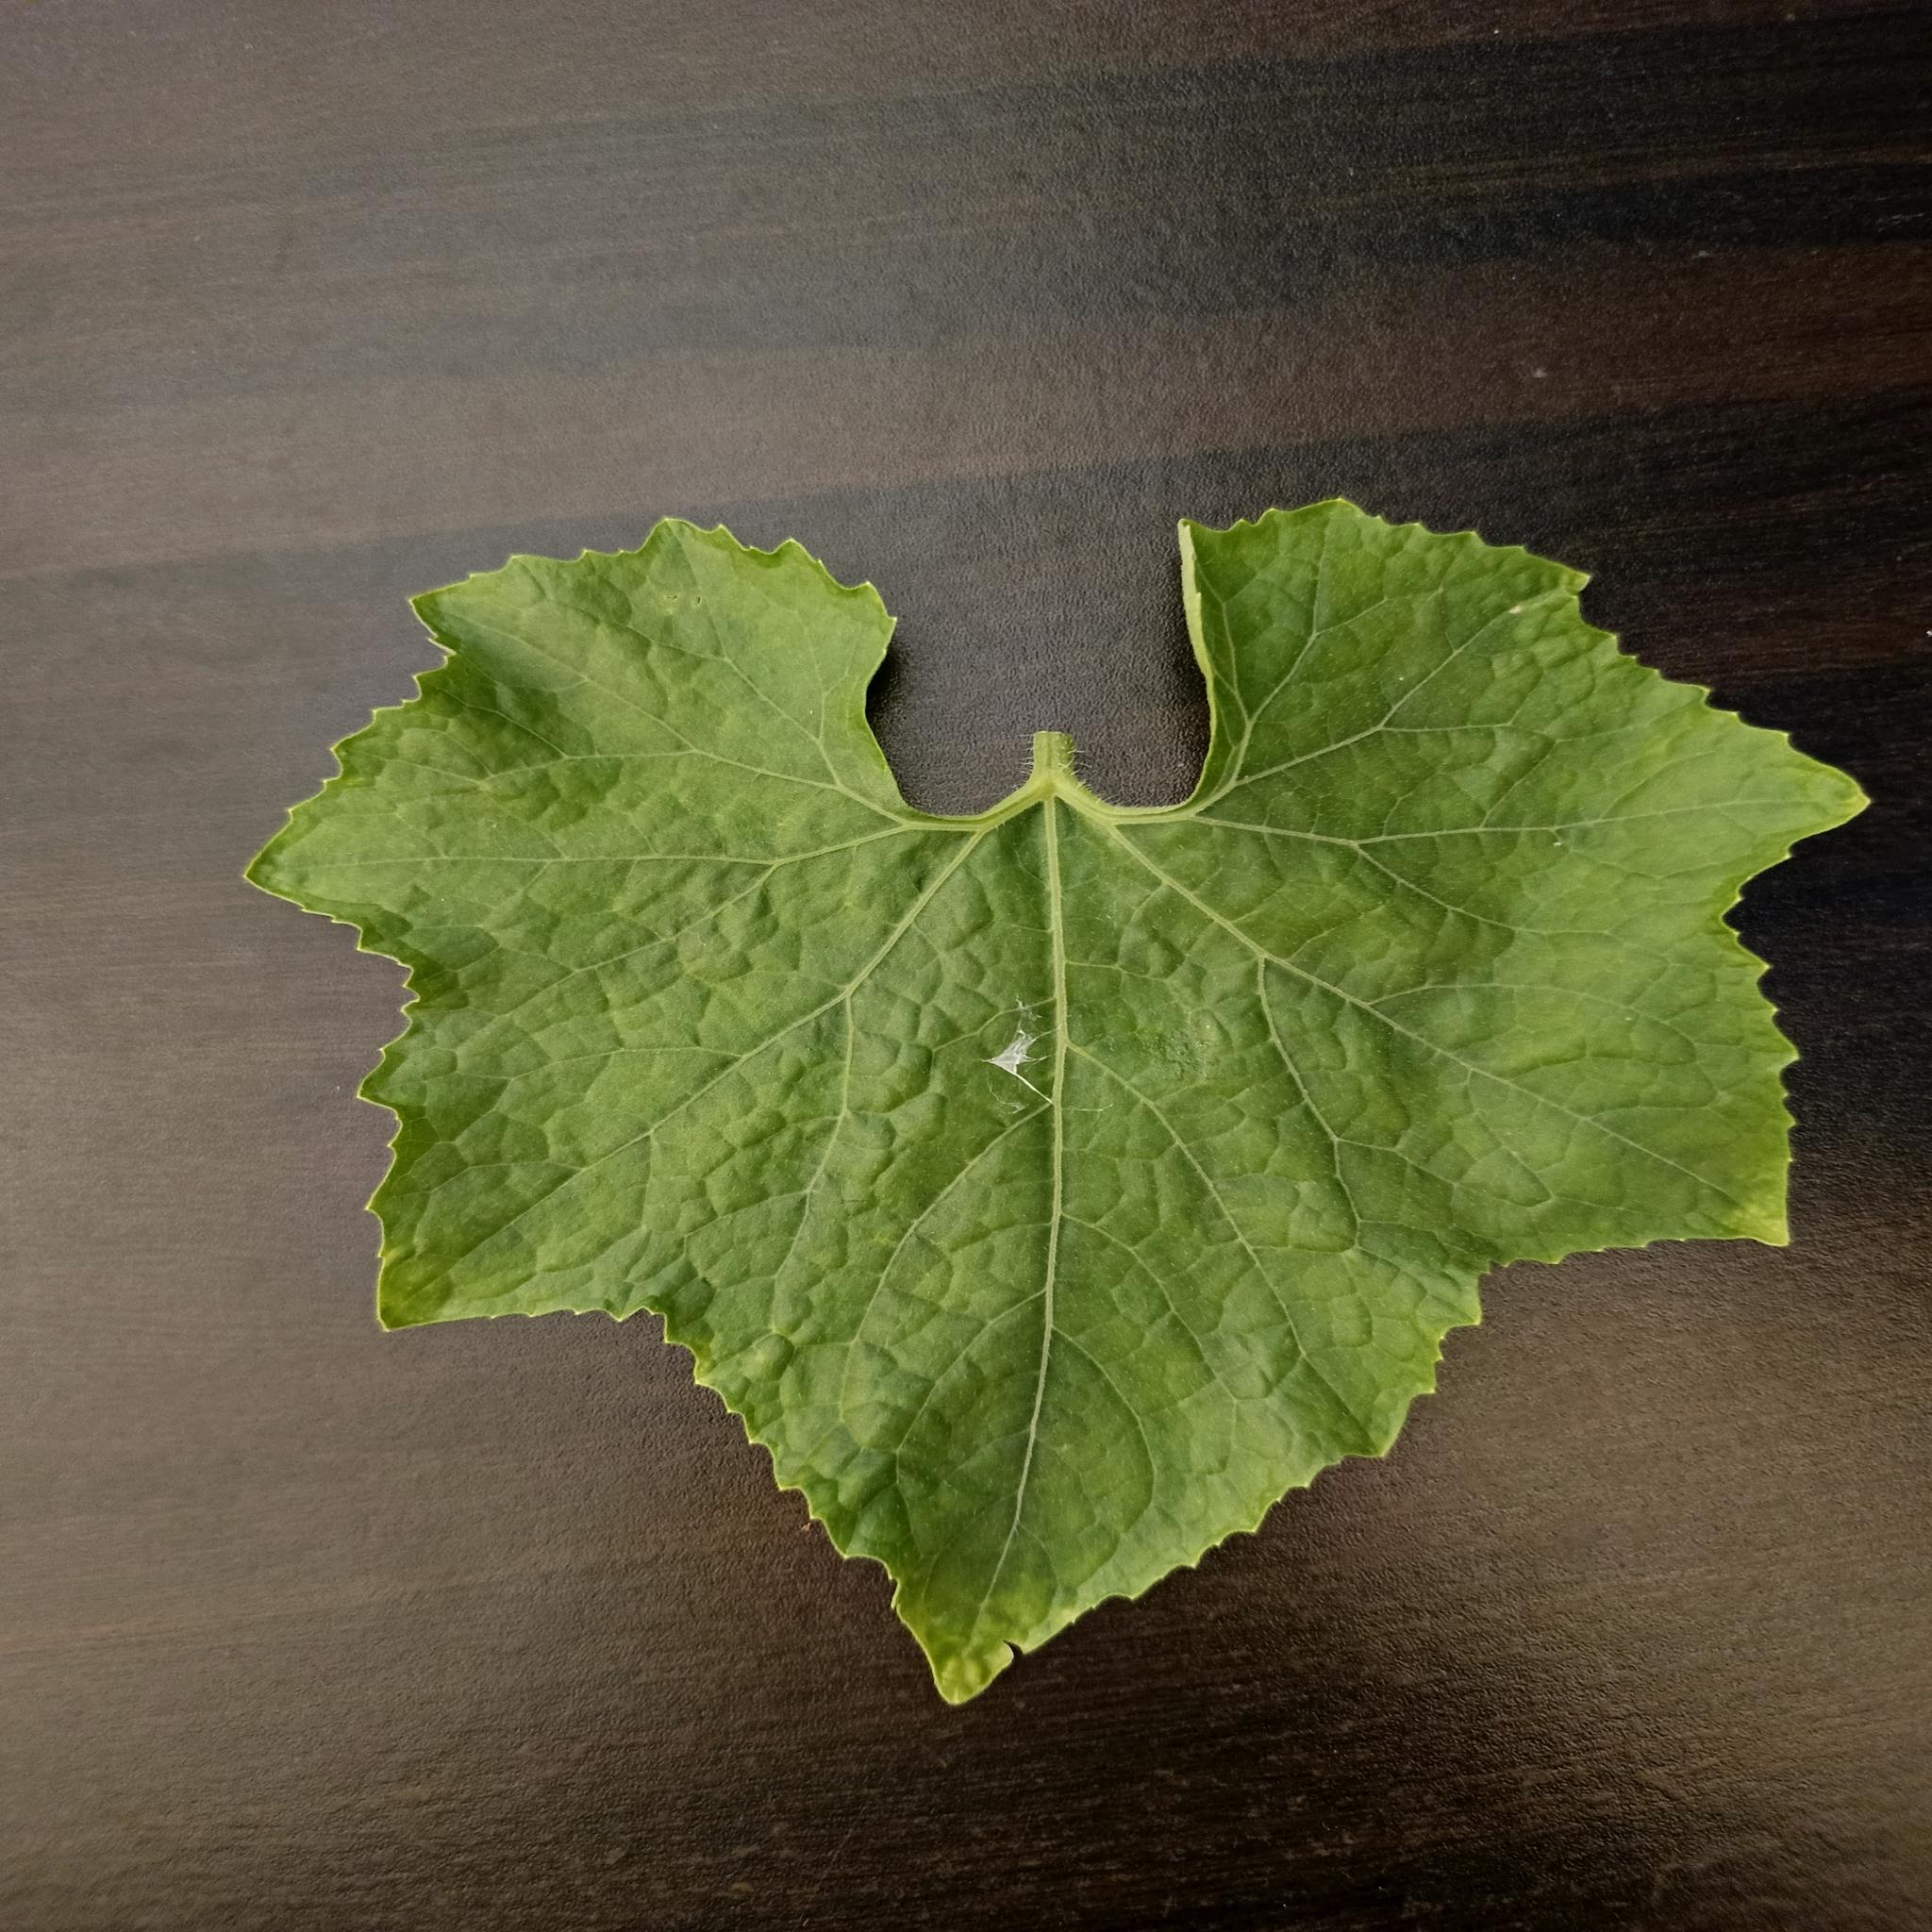
Label: Healthy